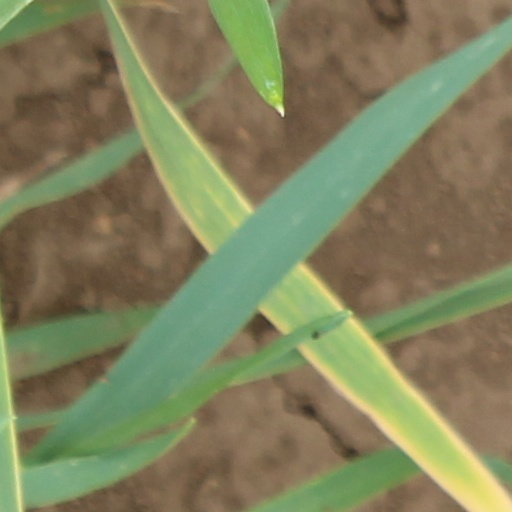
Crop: wheat